Leeds Central Library

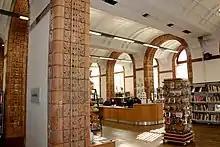
Art Library

The Art Library was originally the lending library which had aisles and a central nave. The library had terracotta columns and arches. The lending library bookcases were made of American walnut. These have subsequently been lost. The side room was originally a small museum, only 22 ft square, and contained, among other exhibits, a stuffed crocodile.